Helen Connon

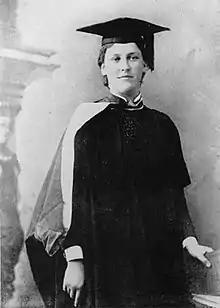
Helen Connon in academic dress

Helen Connon ( 1860 – 22 February 1903) was an educational pioneer from Christchurch, New Zealand. She was the first woman in the British Empire to receive a university degree with honours.